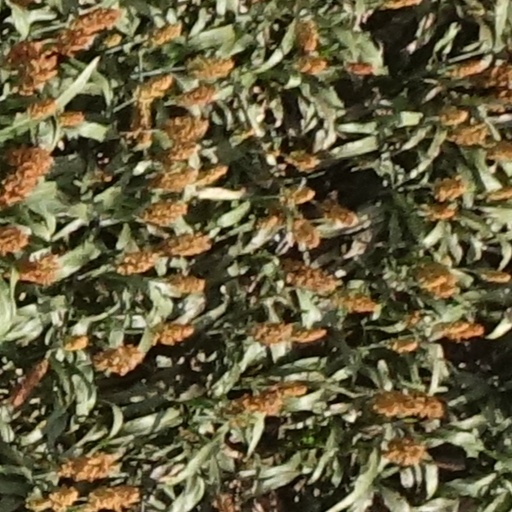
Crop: sorghum